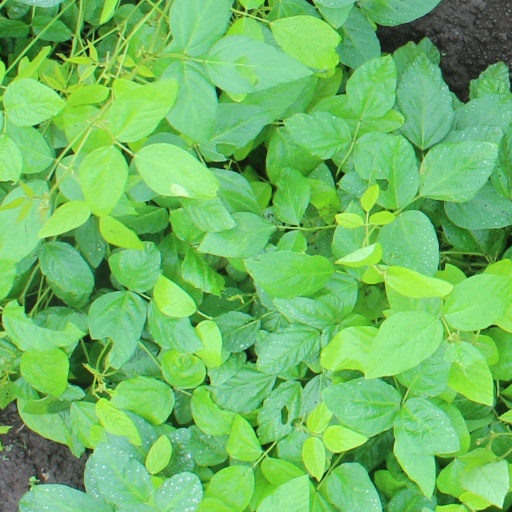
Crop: soybean